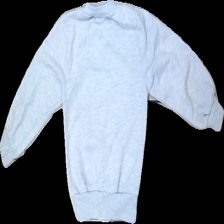
View: back
Type: Sweater
Category: Children
Brand: Not in the list
Brand text on label: CMK Kids club
Colors: Blue, Green, Yellow, Pink, Black
Material: 76% polyester 24% bomull
Pattern: Other
Cut: C-collar
Size: 104
Season: All
Stains: Minor
Damage: smuts fläck
Damage location: middle left
Damage 2: blekt tryck
Damage 2 location: middle center
Price range: <50
Recommended usage: Reuse
Description: sweater med tryck